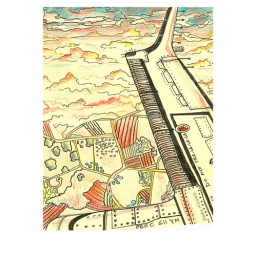
airplane up in the sky